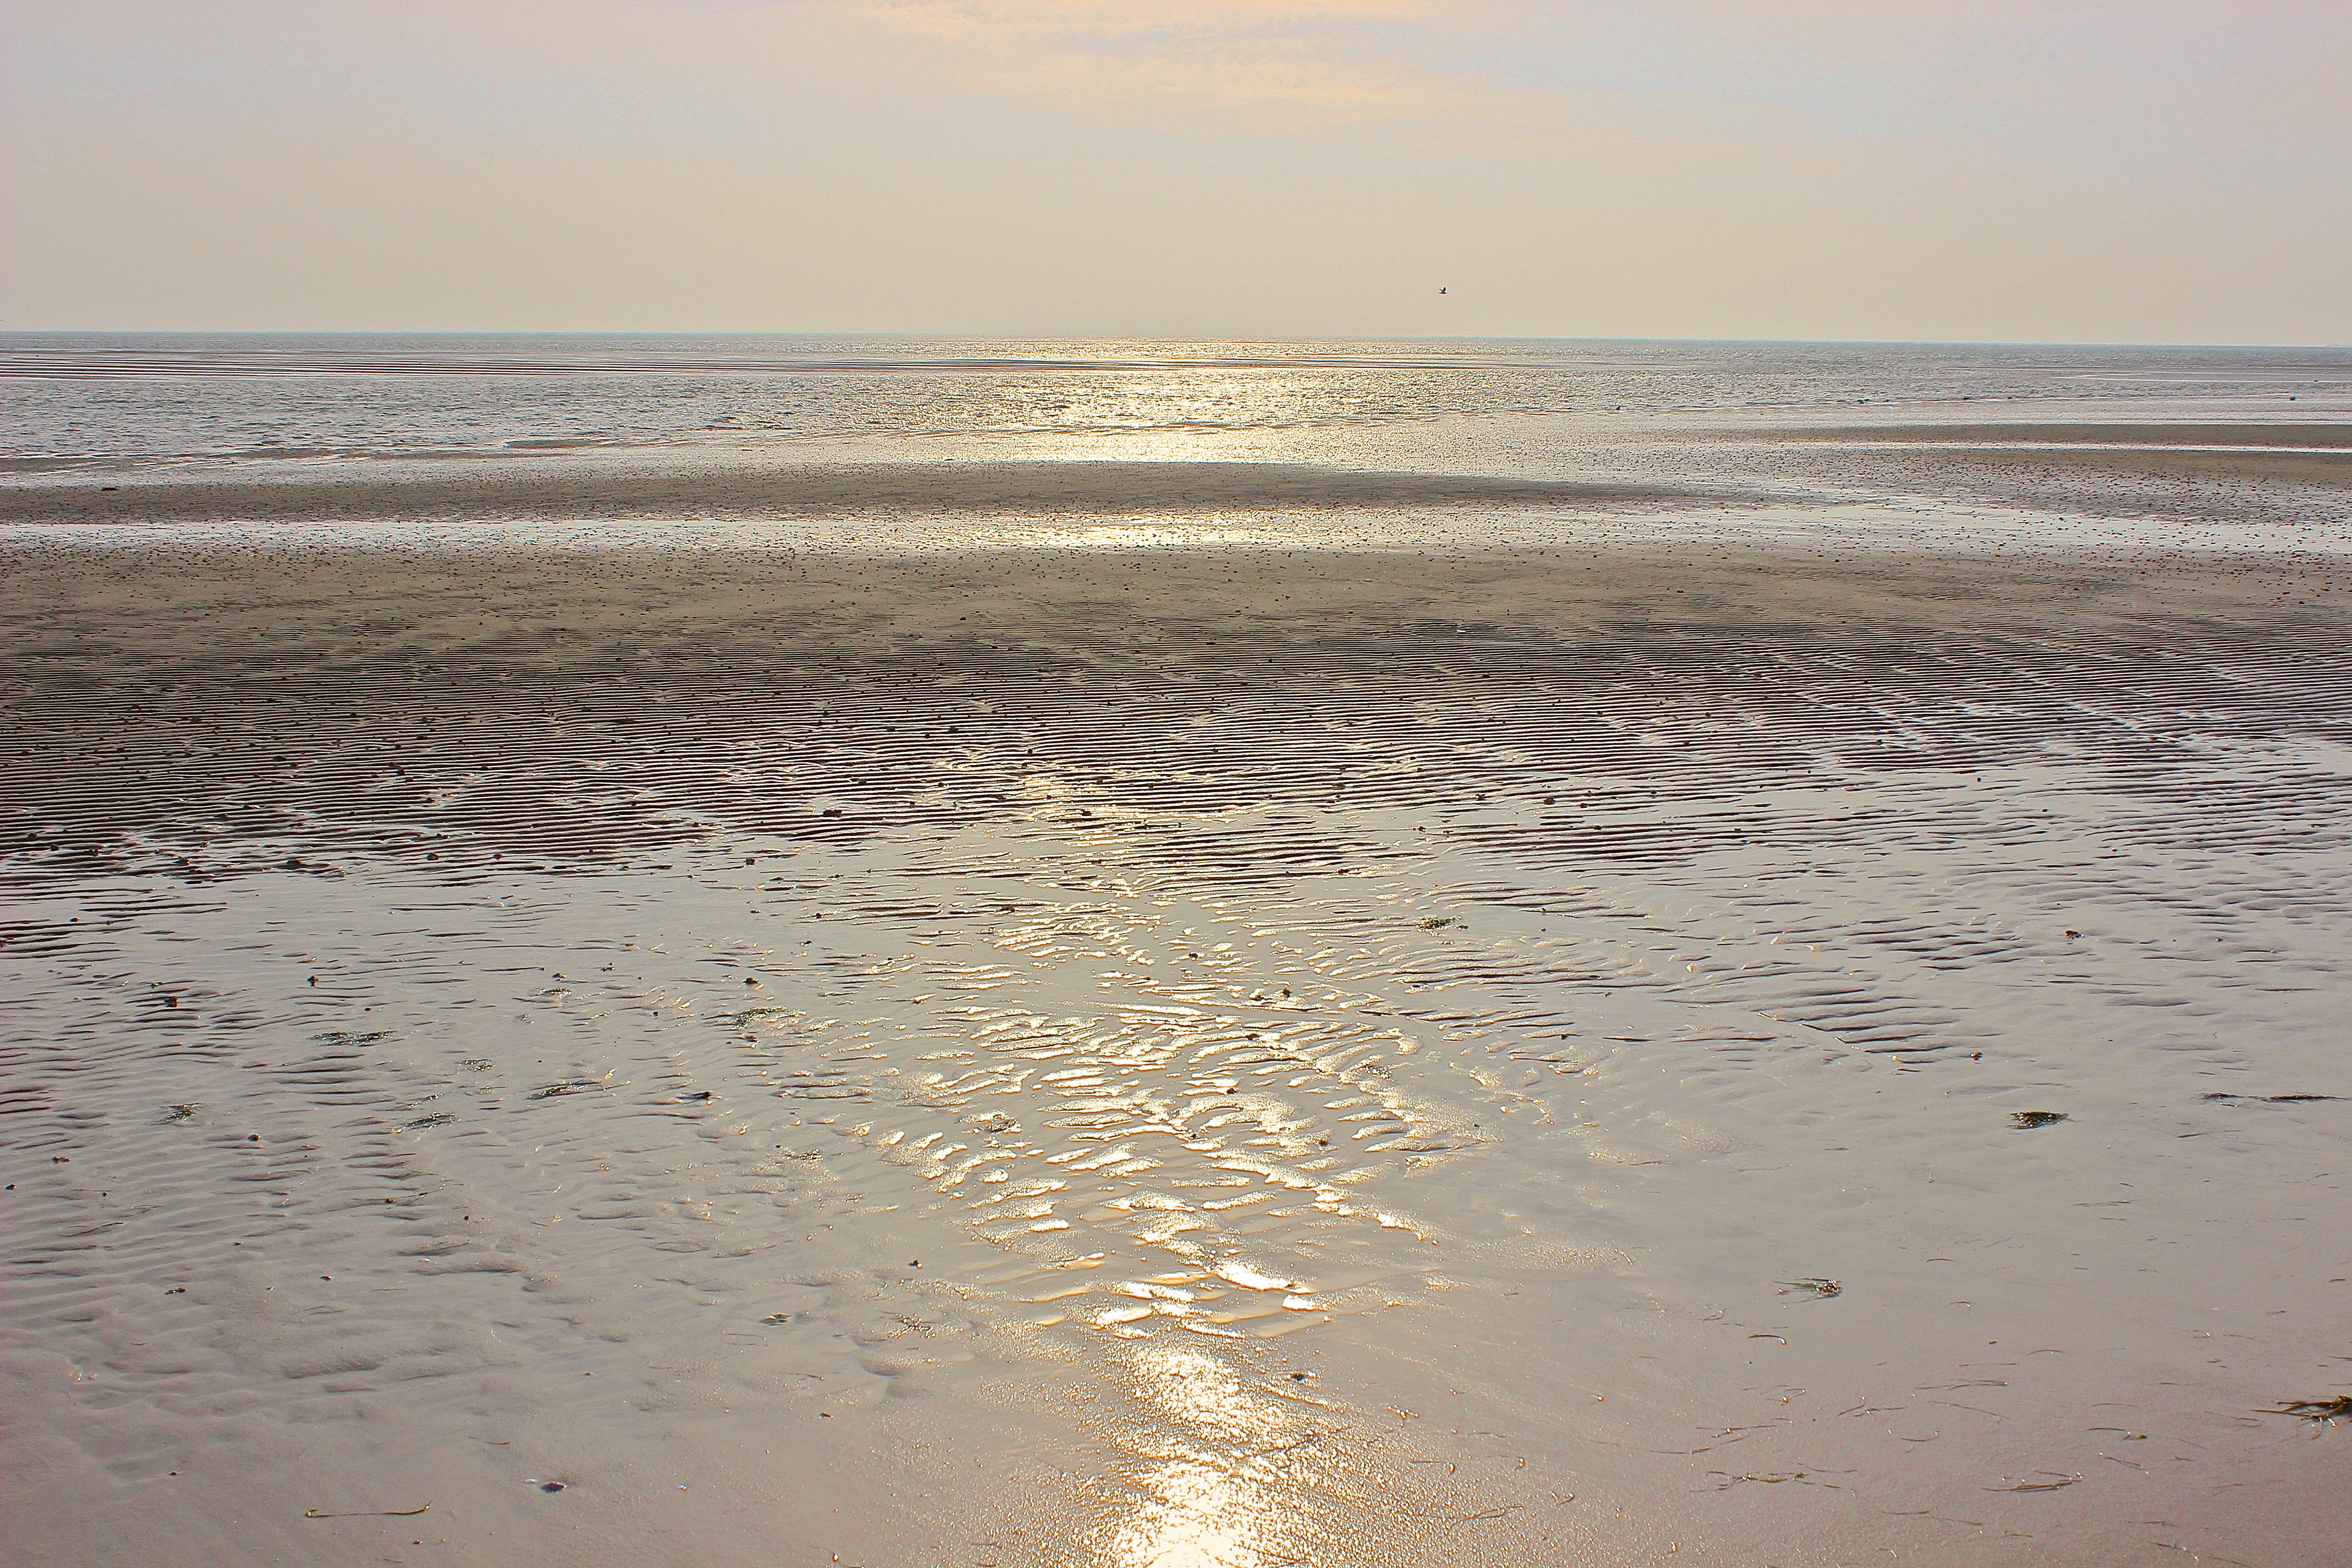
beach, sea, coast, sand, ocean, horizon, sunrise, sunset, sunlight, morning, shore, wave, material, body of water, north sea, ebb, mudflat, wind wave